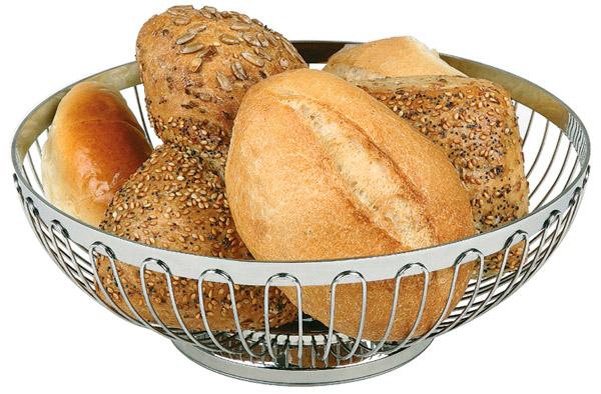
APS Brood- en Fruitmand, rond, diameter: 205 mm
Product Beschrijving : APS Brood- en fruitmand, rond, diameter: 205 mm Gemaakt van hoogglans 18/8 roestvrij staal, Diameter: 205 mm, Hoogte: 85 mm (30220) De foto kan een soortgelijk product tonen. Product Details: lengte x breedte x hoogte (in mm): 210 x 90 x 210 Gewicht (gram) : 355.00
Brand: Logistiek Centrum Benelux
Category: Home & Garden > Kitchen & Dining > Tableware > Serveware > Serving Trays